Horses in Germany

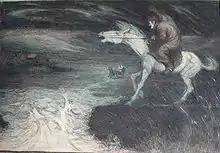
Franz Karl Basler-Kopp, Schimmelreiter I

The German government actively supports and finances its equestrian industry at the European level; however, associations within the sector do not receive subsidies. Over 1.5 million Germans ride horses, making the German Equestrian Federation a significant player on the international stage. In 2017, the estimated number of riders was 1.17 million. Of these, 42% were recreational riders, 26% practiced for recreation and minor competitions, and 26% were competition riders. 697,126 of these riders have a sports license.